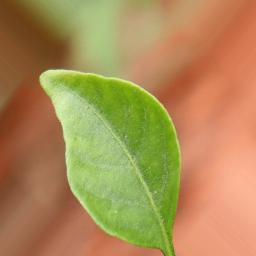
Label: healthy